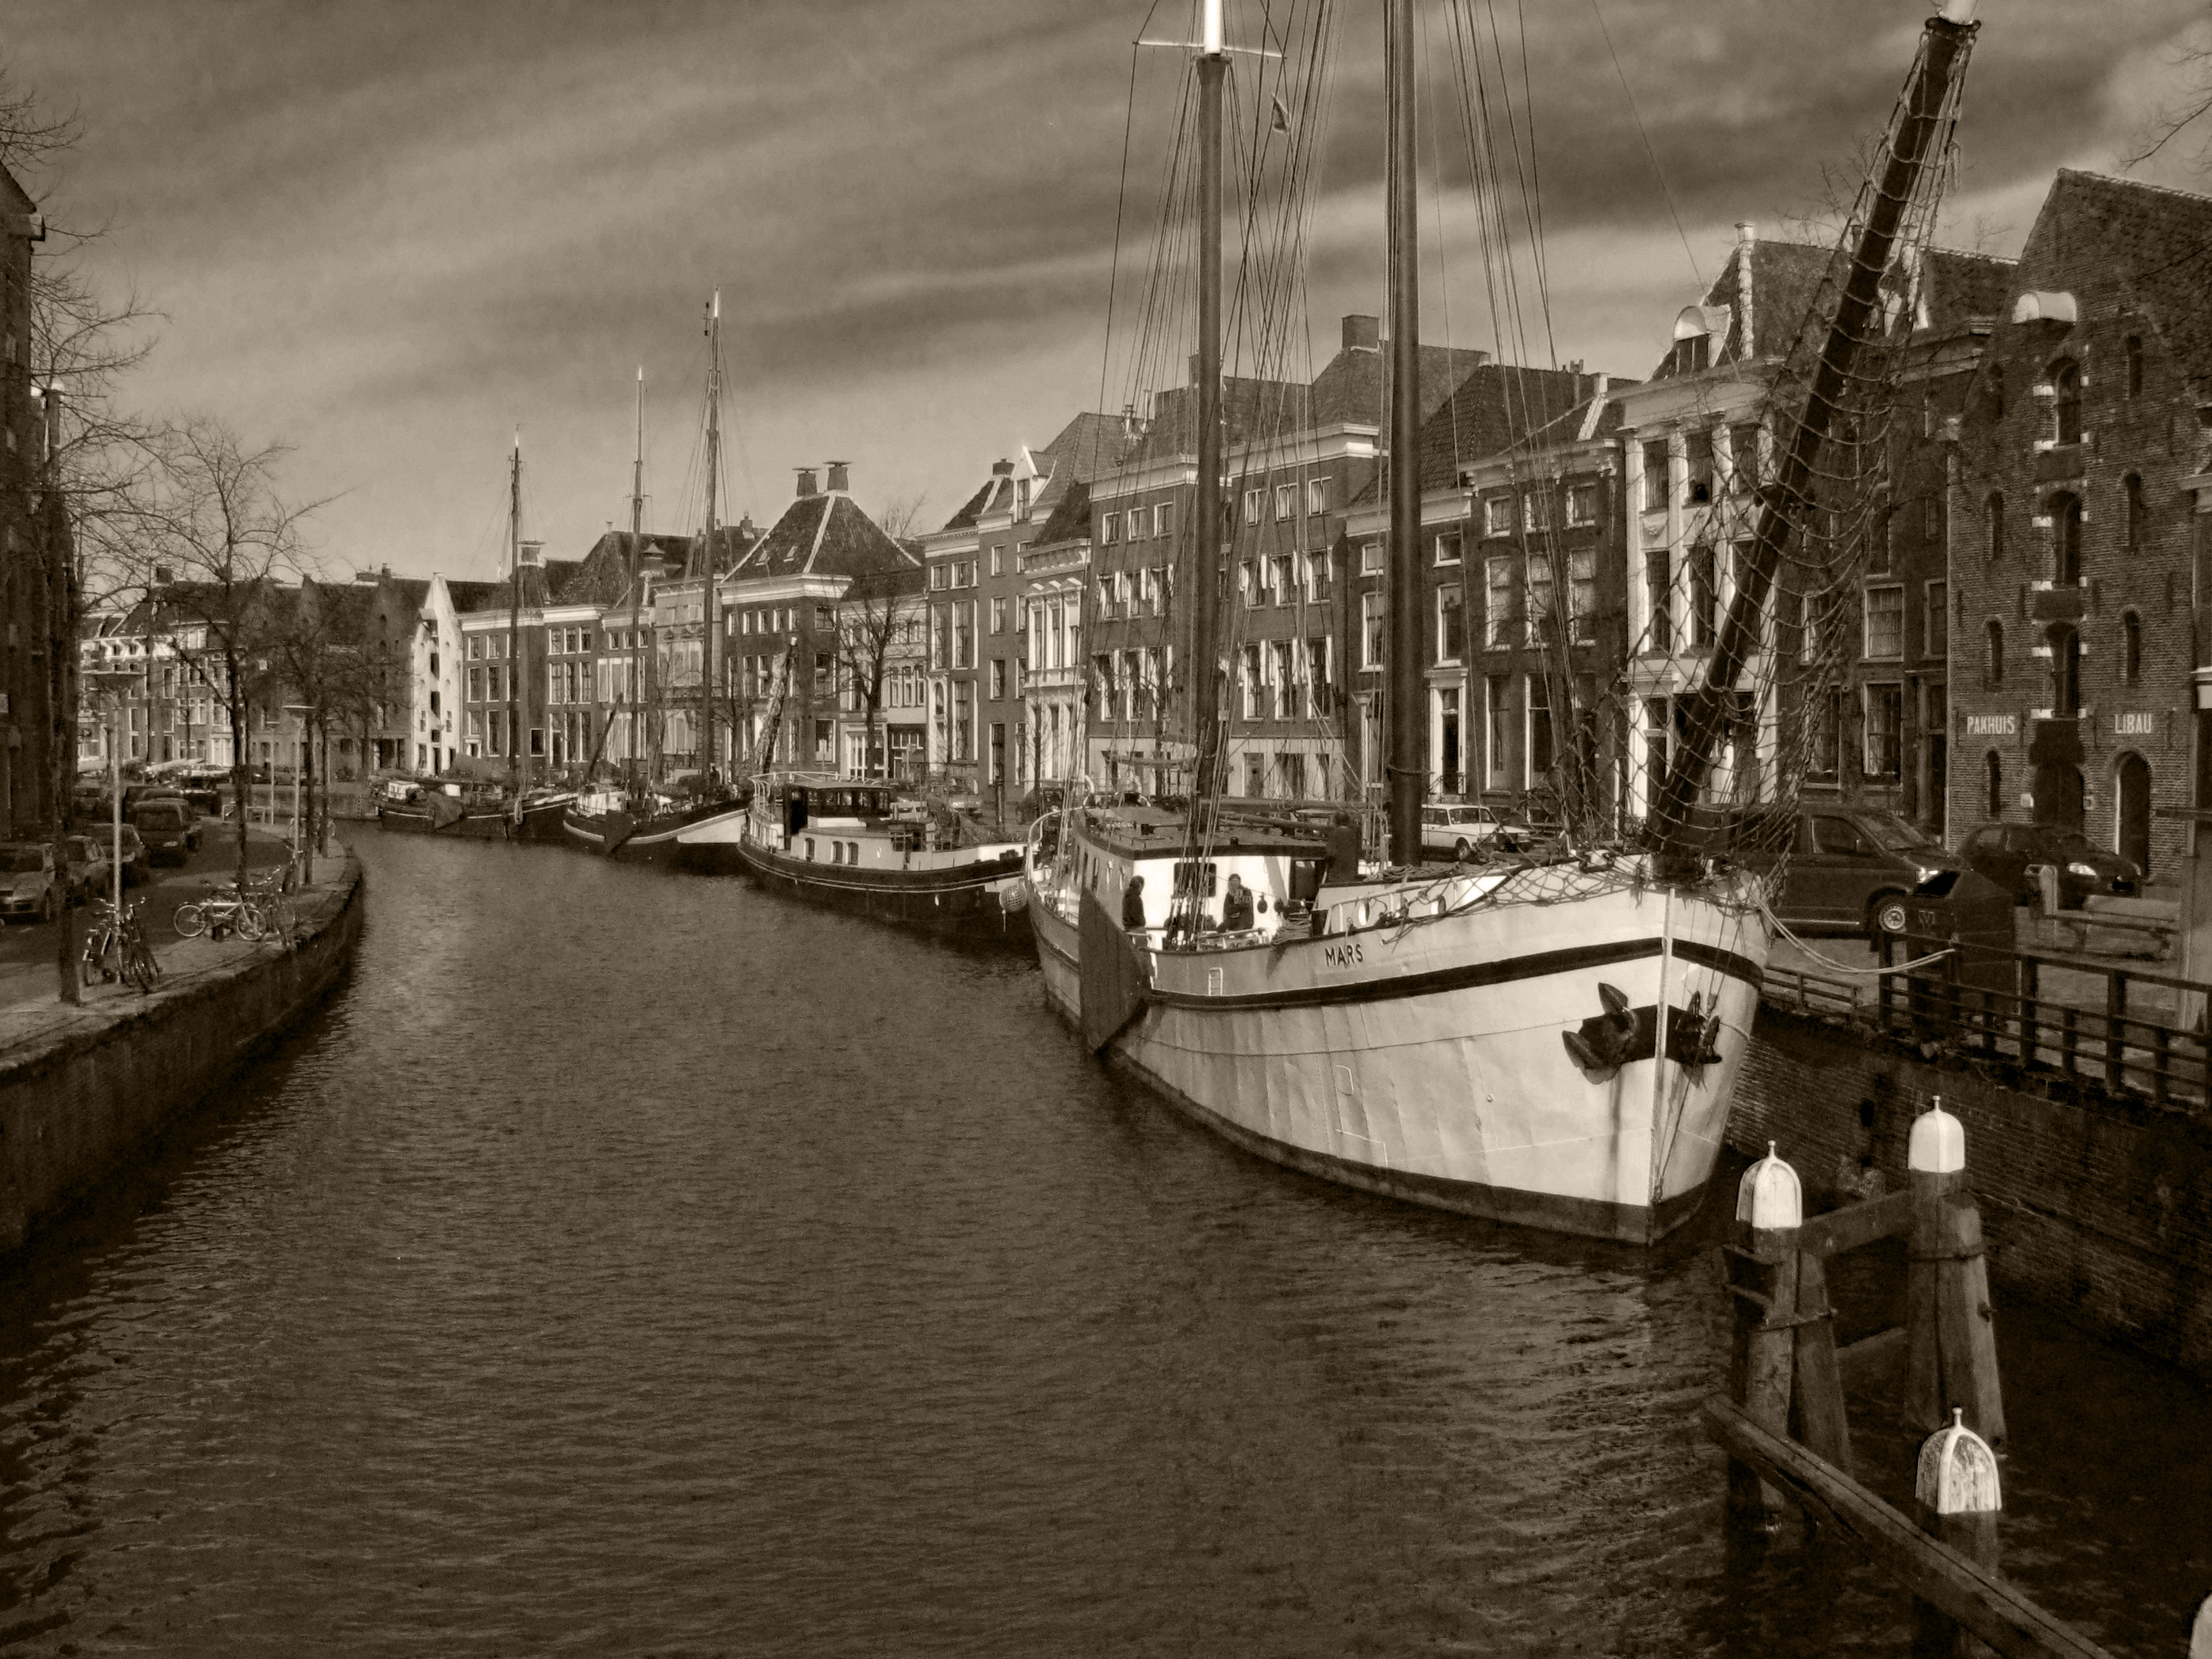
dock, black and white, boat, river, canal, cityscape, evening, reflection, vehicle, monochrome, waterway, body of water, boats, history, channel, historical, sailboats, landform, monochrome photography, geographical feature